Nexus One

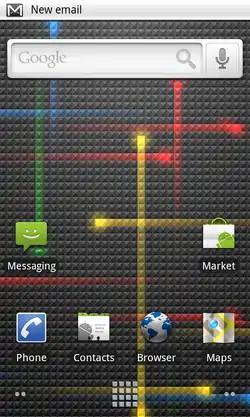
The Nexus One home screen displaying Android 2.1 Eclair

The Nexus One was released with Android 2.1 Eclair. The integrated Media Gallery, developed by Cooliris, provides several new features allowing the user to browse, edit, and share photos and videos on the phone.